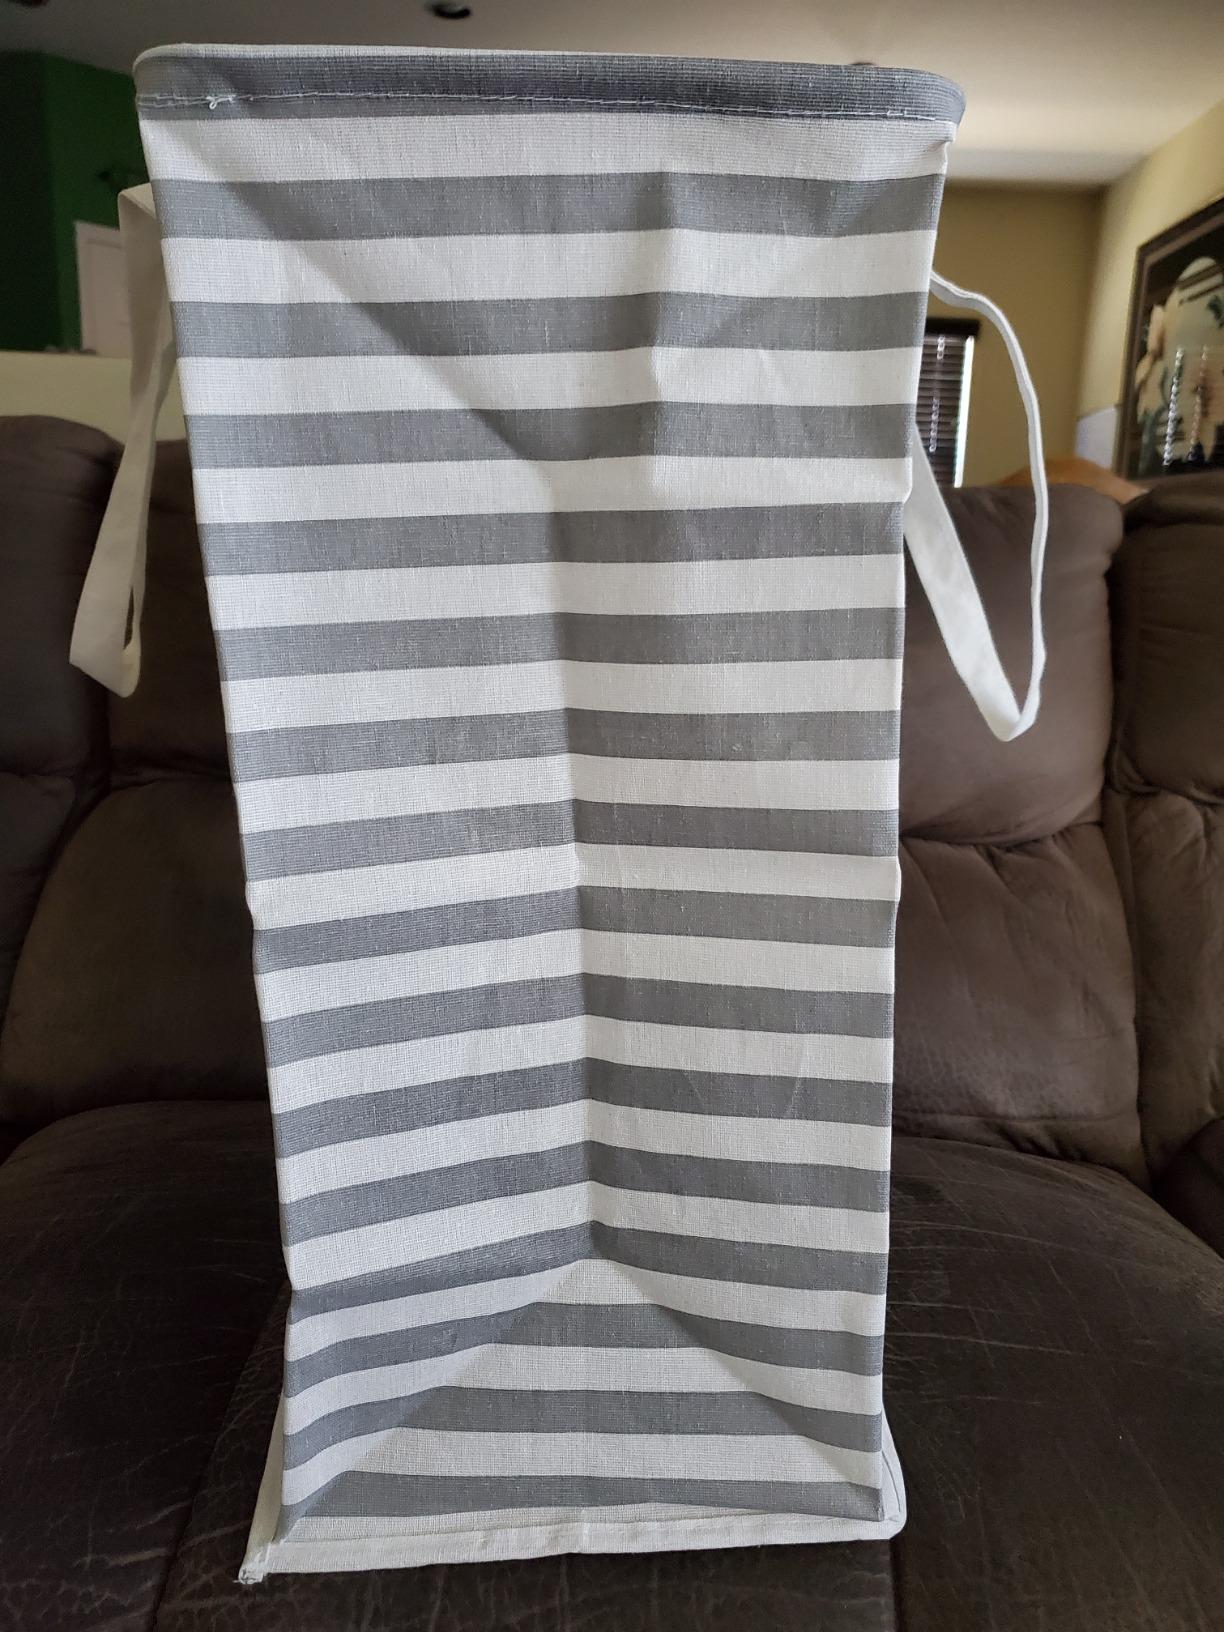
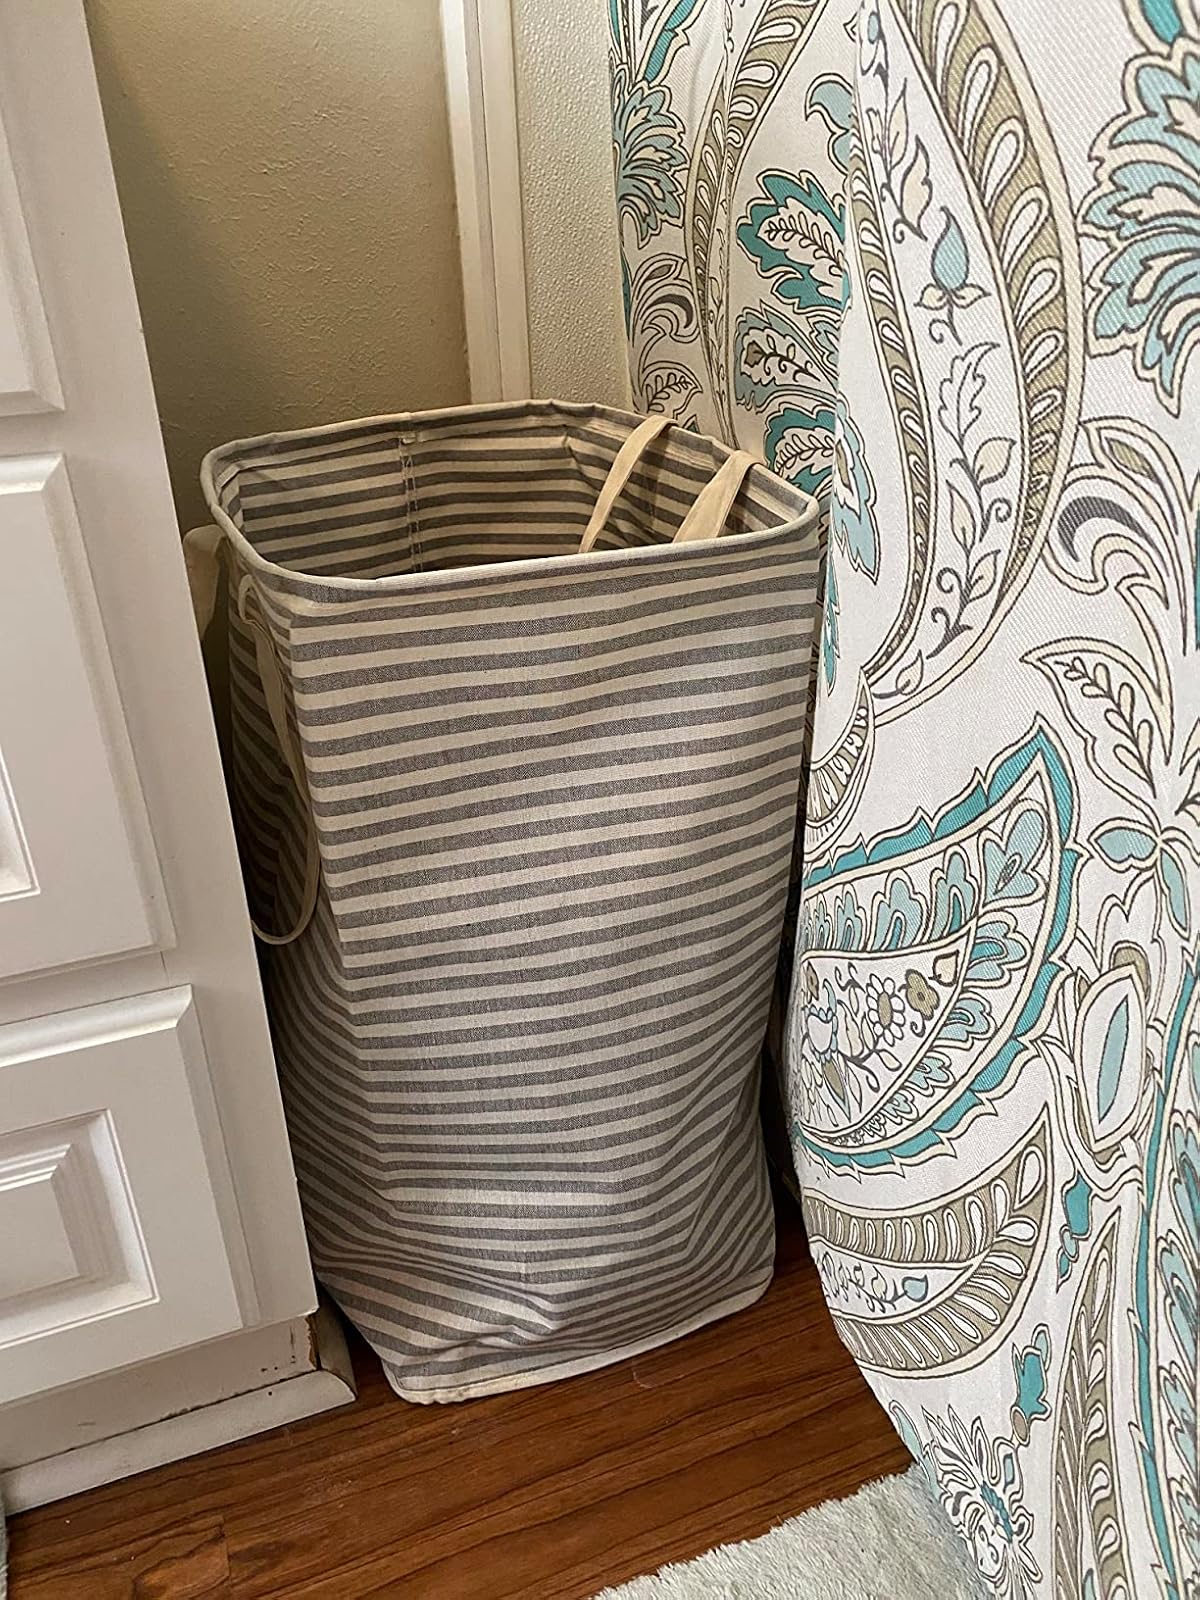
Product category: items_hamper
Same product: no